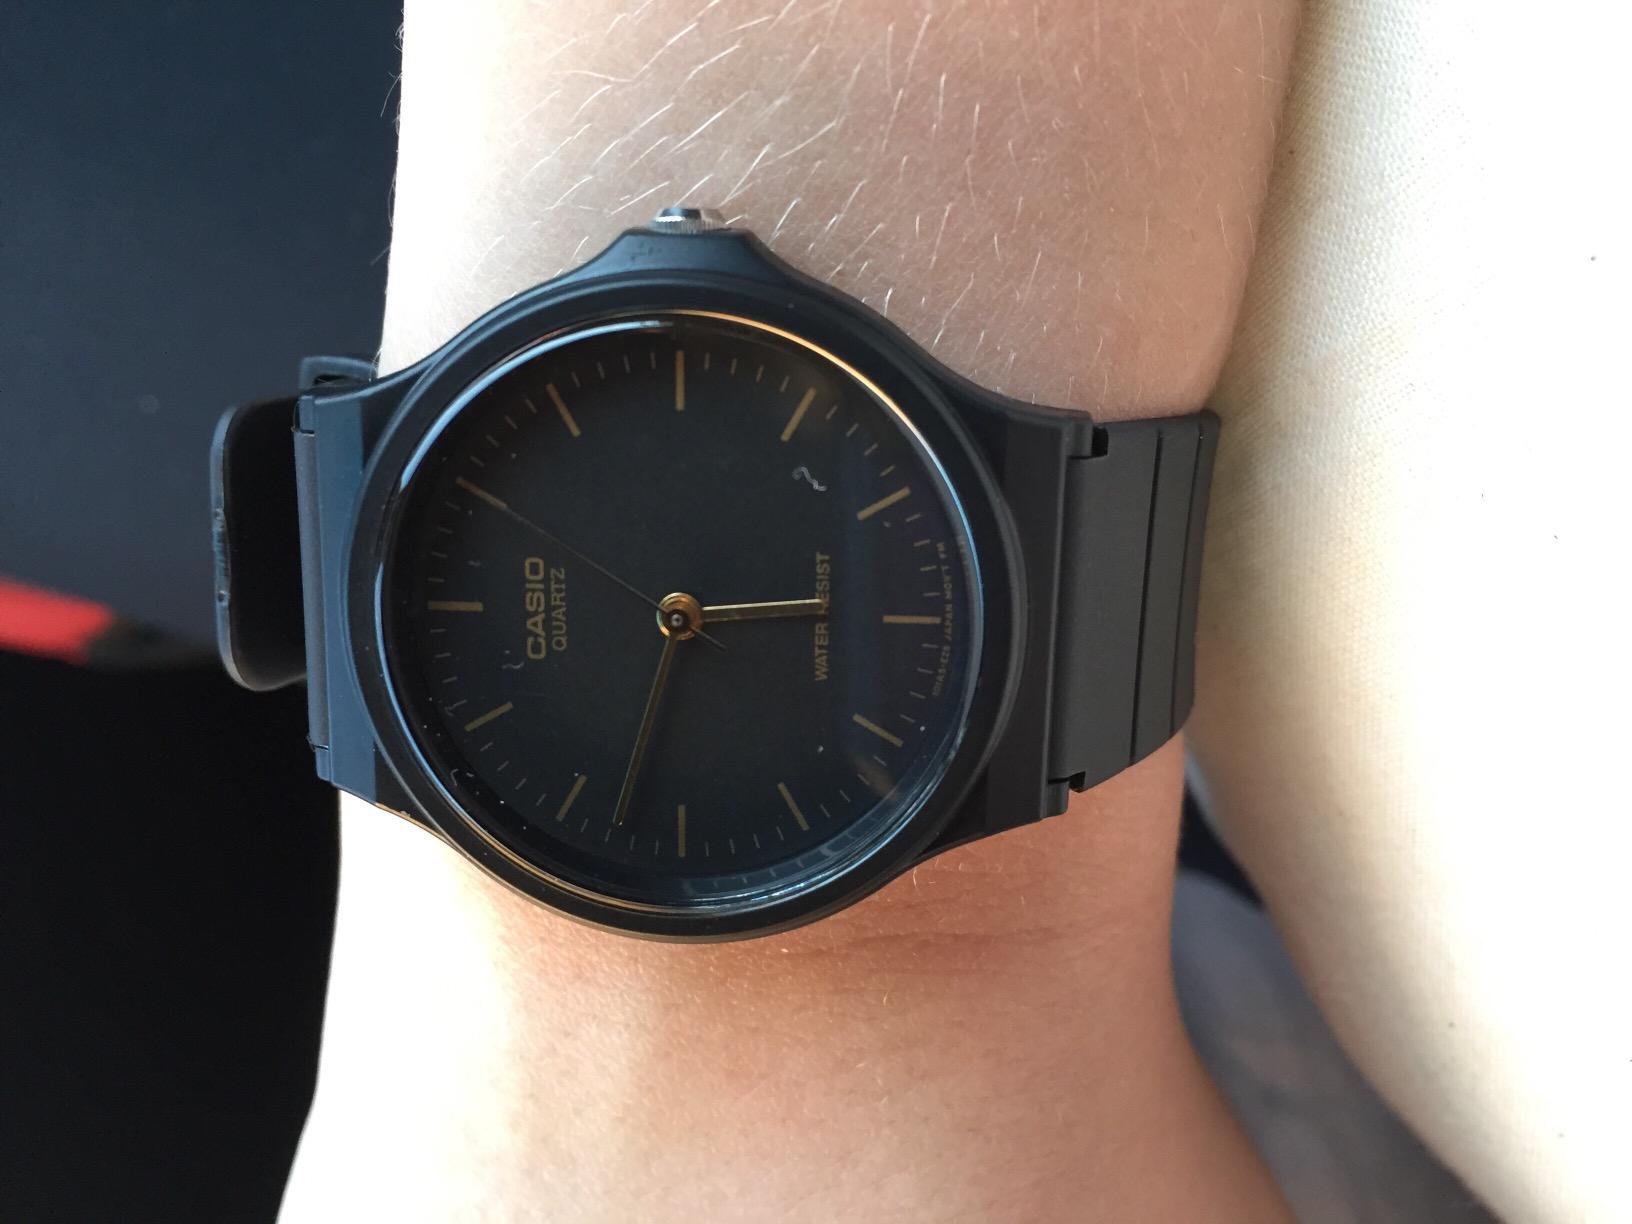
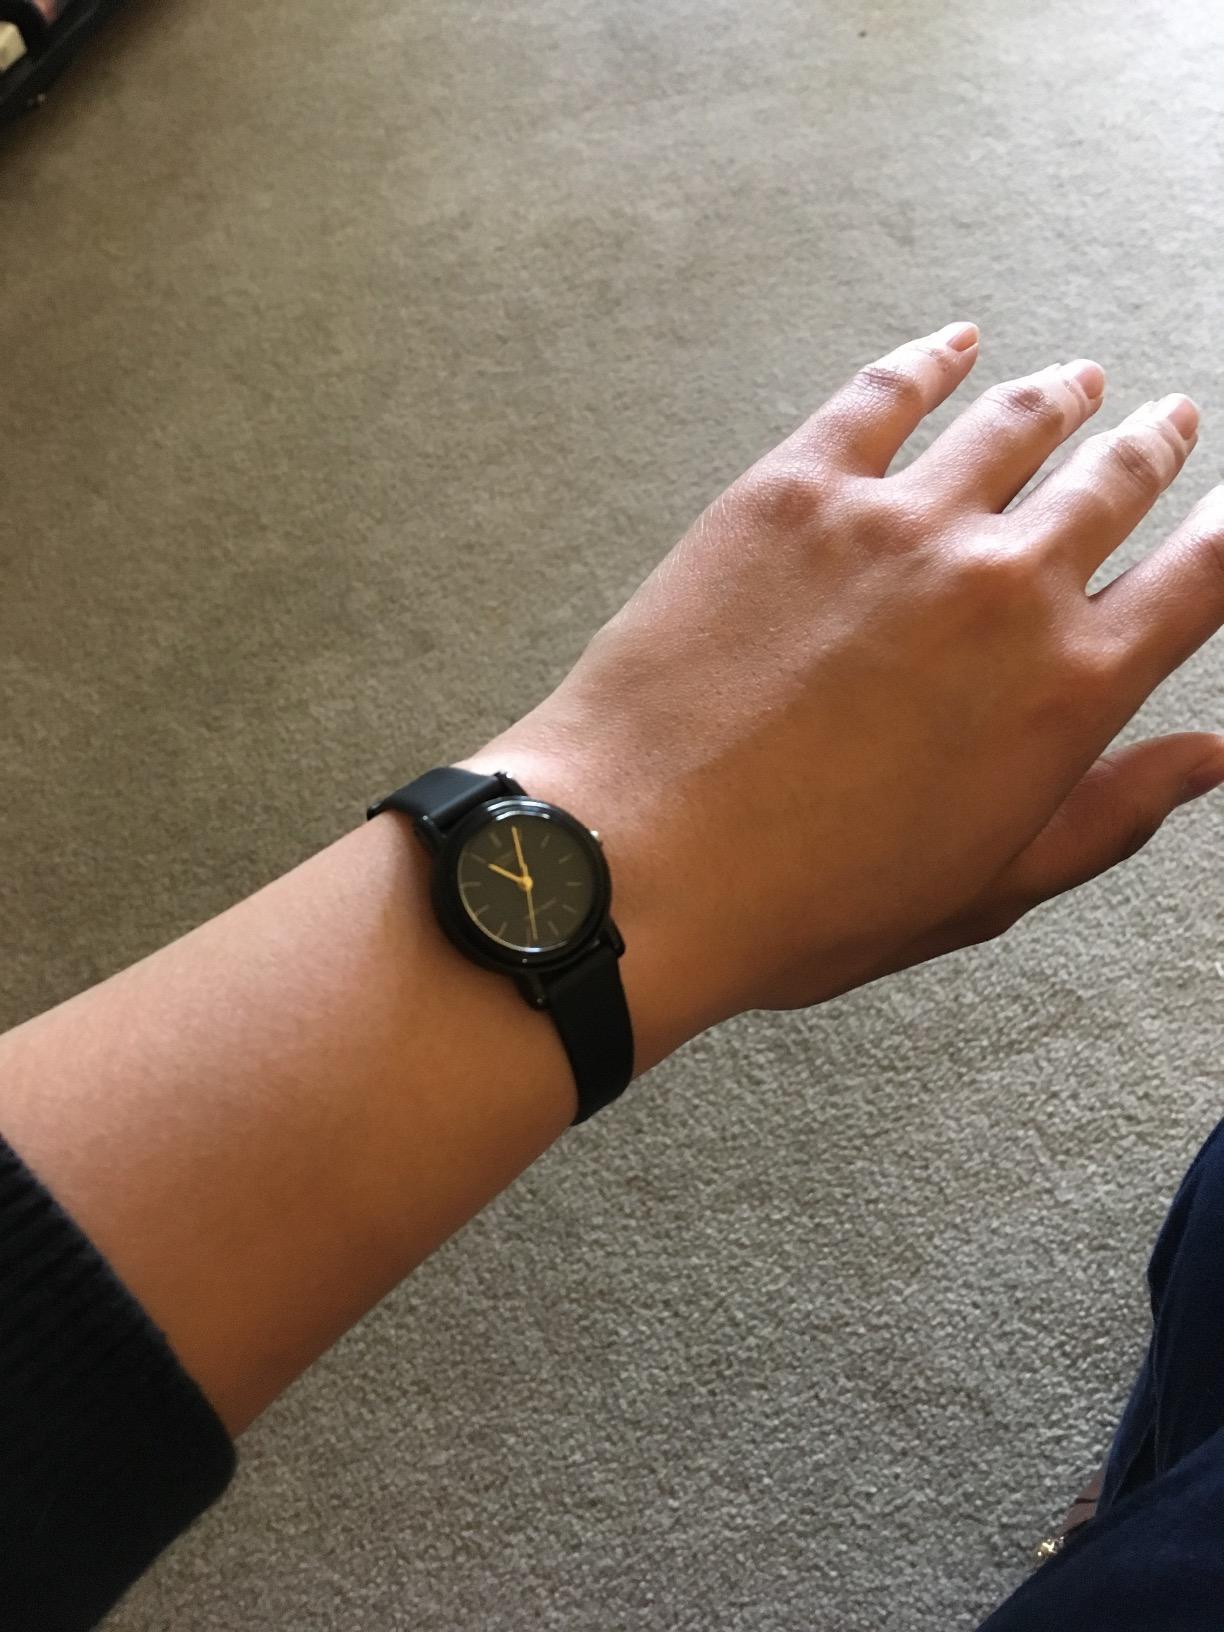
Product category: accessories_watch
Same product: no